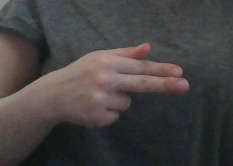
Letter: ghain